Monument to the Fighters of the Revolution

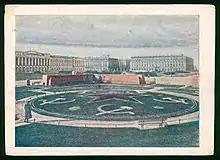
The memorial between the wars. A floral display at the centre, now the location of the eternal flame on a paved square.

The layout of the square was further developed following the installation of the monument, with gardens and pathways to the design of Ivan Fomin. The redesign was completed in 1921, and on 25 October the square was transferred to the city's Garden and Park Administration. In 1922 the Comintern and the All-Russian Central Executive Committee proposed creating a monument to the October Revolution, but the project was never carried out. The last burial on the square, that of the secretary of the Leningrad city committee of the CPSU , took place on 8 October 1933. The graves are marked with granite plaques, some with a single name, others with multiple names. Another plaque states "Here are buried those who died in the days of the February Revolution and the leaders of the Great October Socialist Revolution who fell in battles during the Civil War".